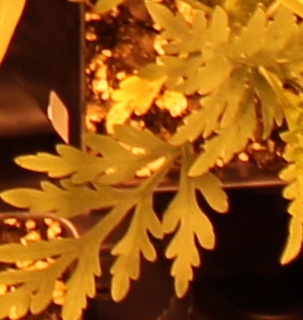
Label: Ragweed